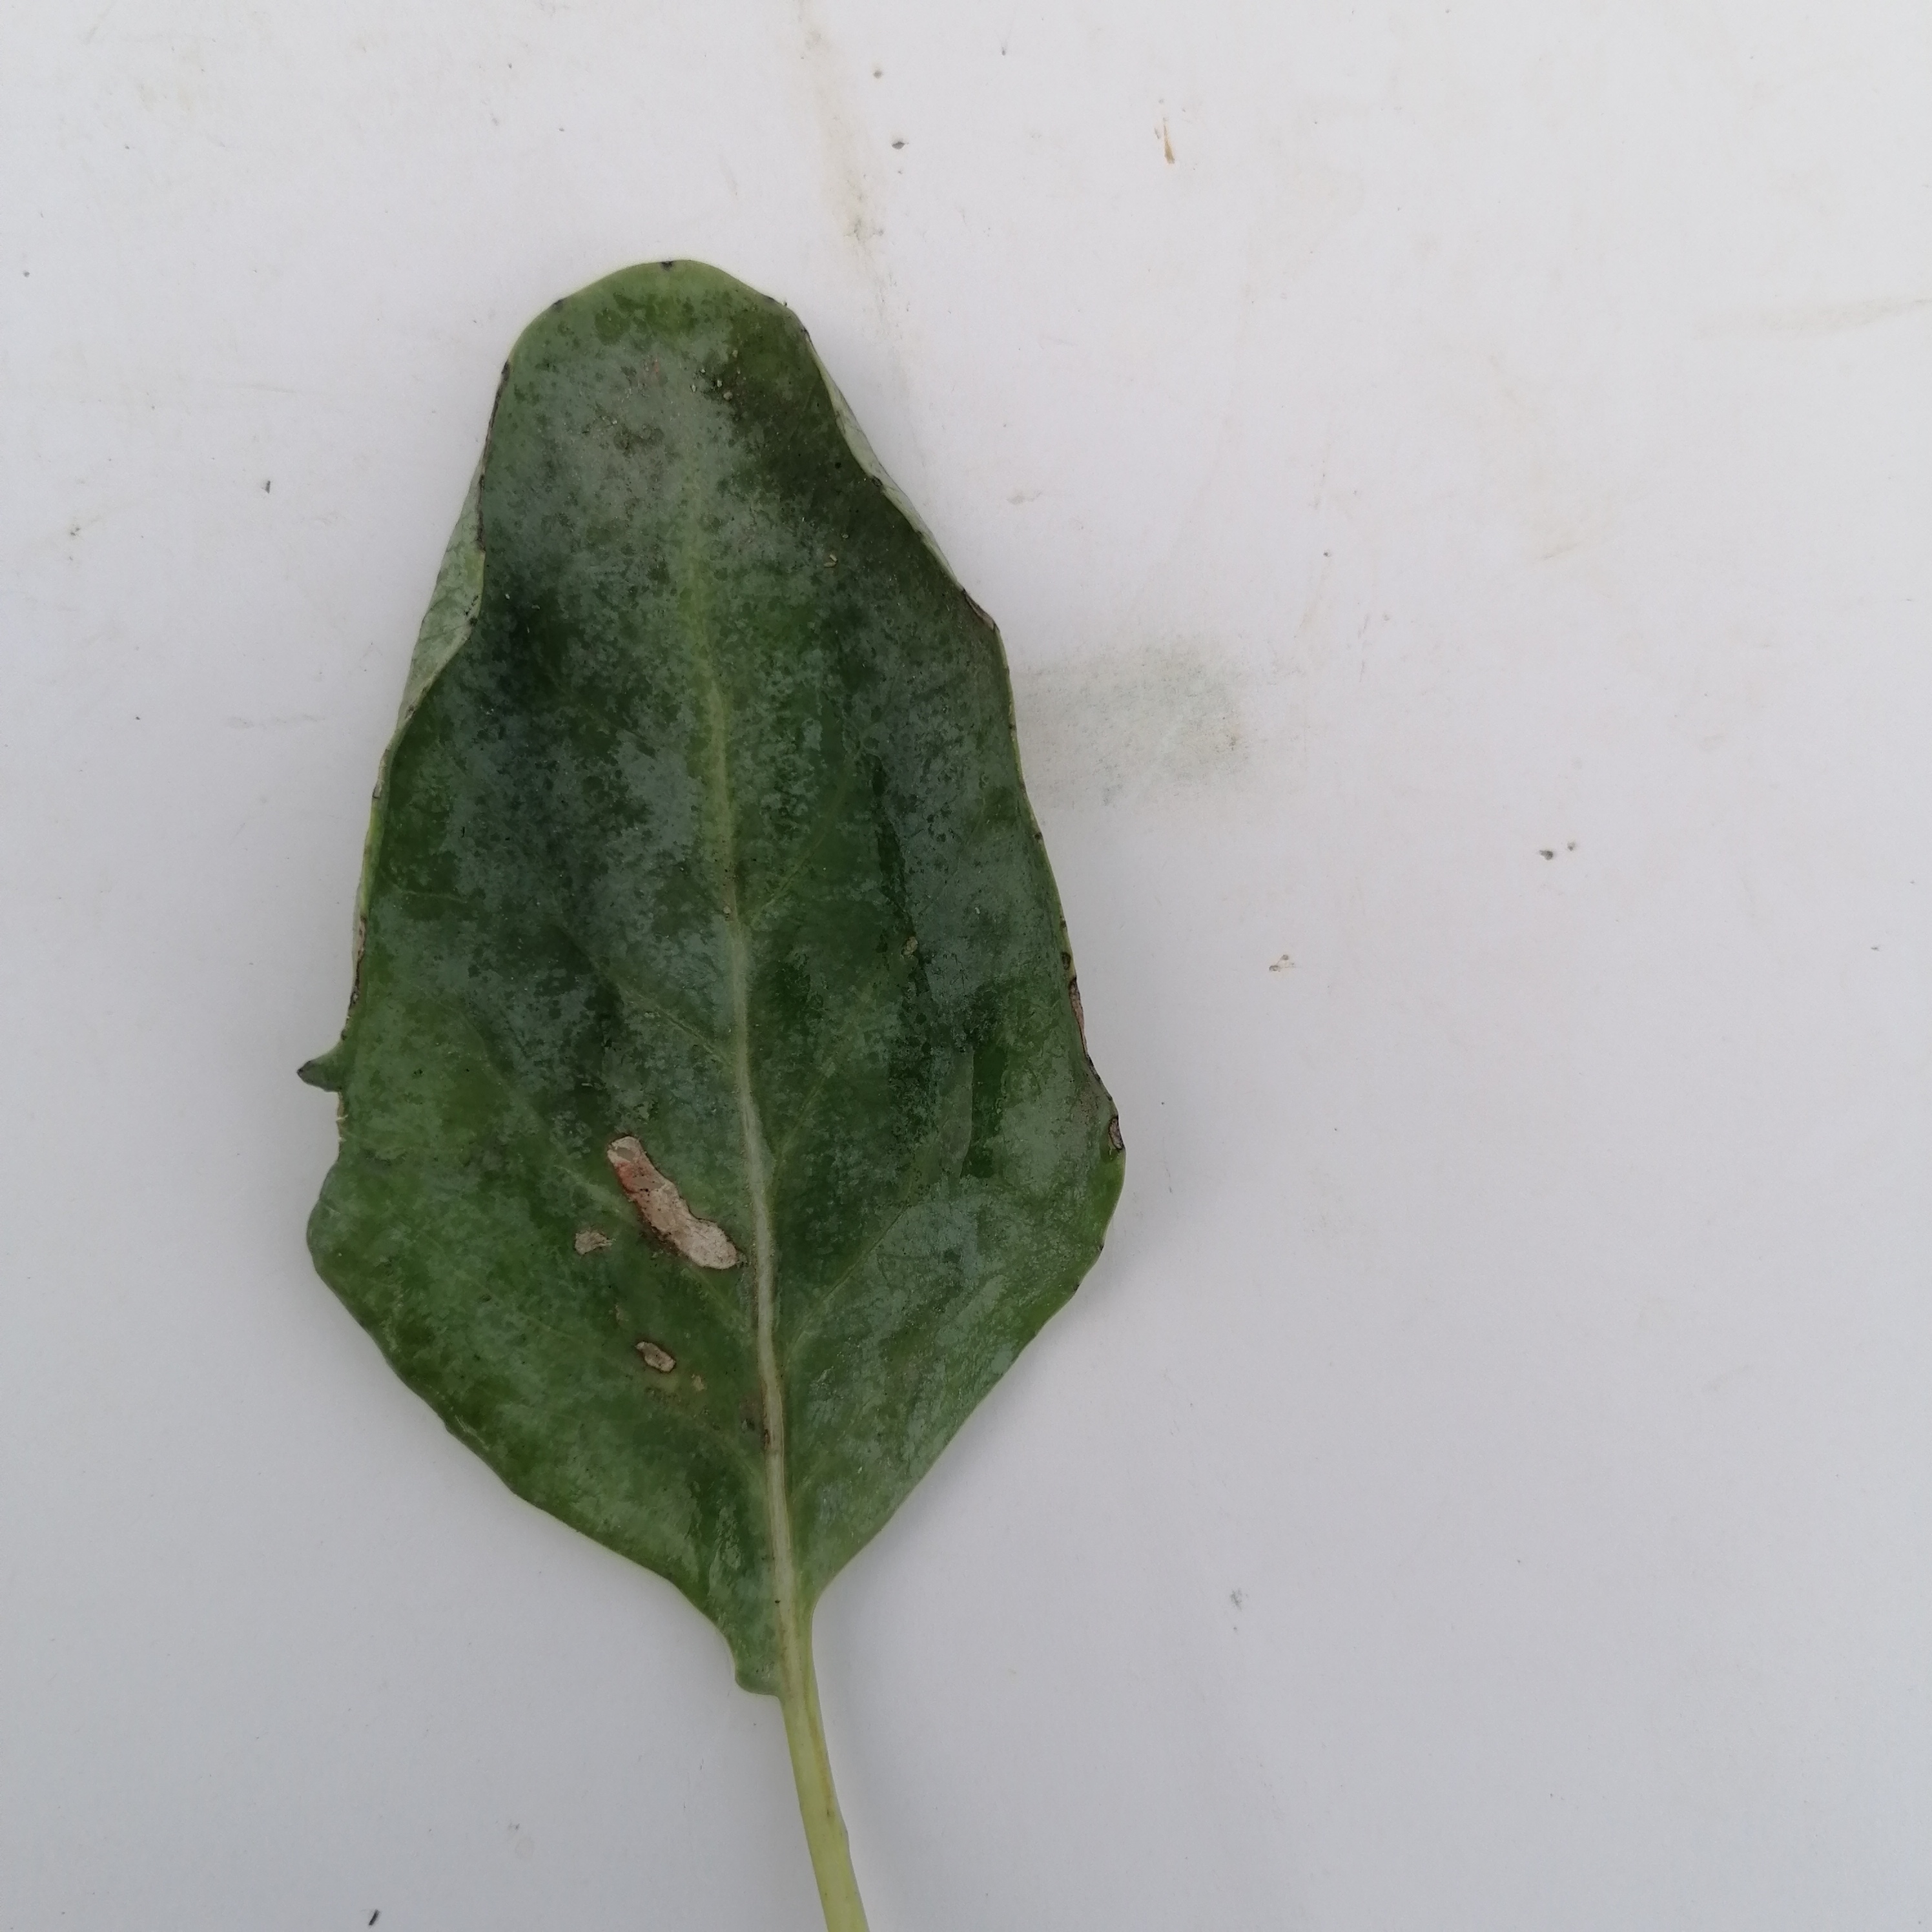
Label: Insect Hole